May Power

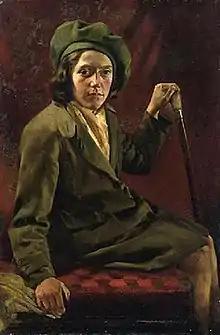
Portrait of Power by Patrick Tuohy

May Power was born in Dublin on 11 September 1903. Her parents were the sculptor Albert Power, and Agnes (née Kelly). She had 6 brothers and 3 sisters. Her younger brother, James, also went on to become a renowned sculptor. The family moved to 18 Geraldine Street, Phibsborough in early 1912, where Power's father established his stone carving business. Along with James, Power was taught the basics of modelling and carving by their father, and later both attended the Dublin Metropolitan School of Art (DMSA). While attending the DMSA, Power modelled for fellow artist Patrick Tuohy, sitting for him more than any other model. Power modelled for her father for his bronze statuette of Queen Tailte.